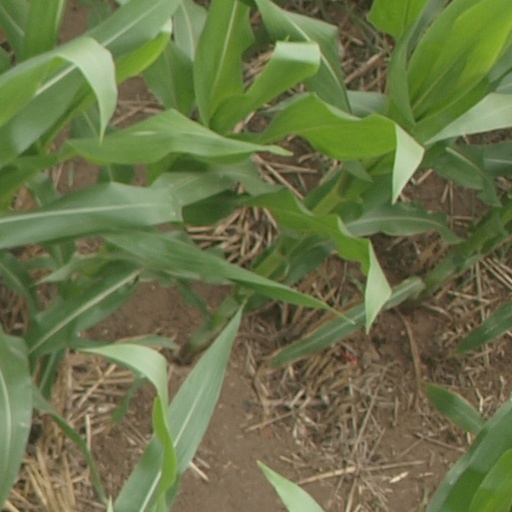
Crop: maize; corn